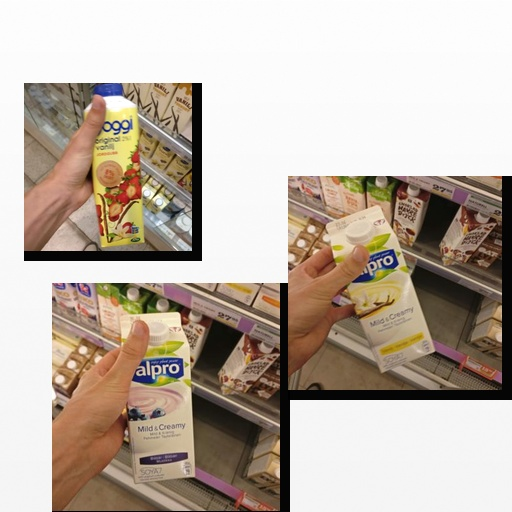
Food items: strawberry_yoghurt, vanilla_soyghurt, blueberry_soy_yogurt